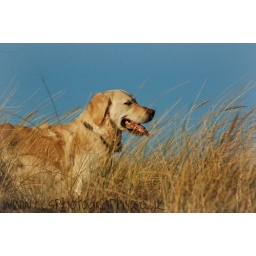
Spotted this cute dog in the dunes while walking along the beach !